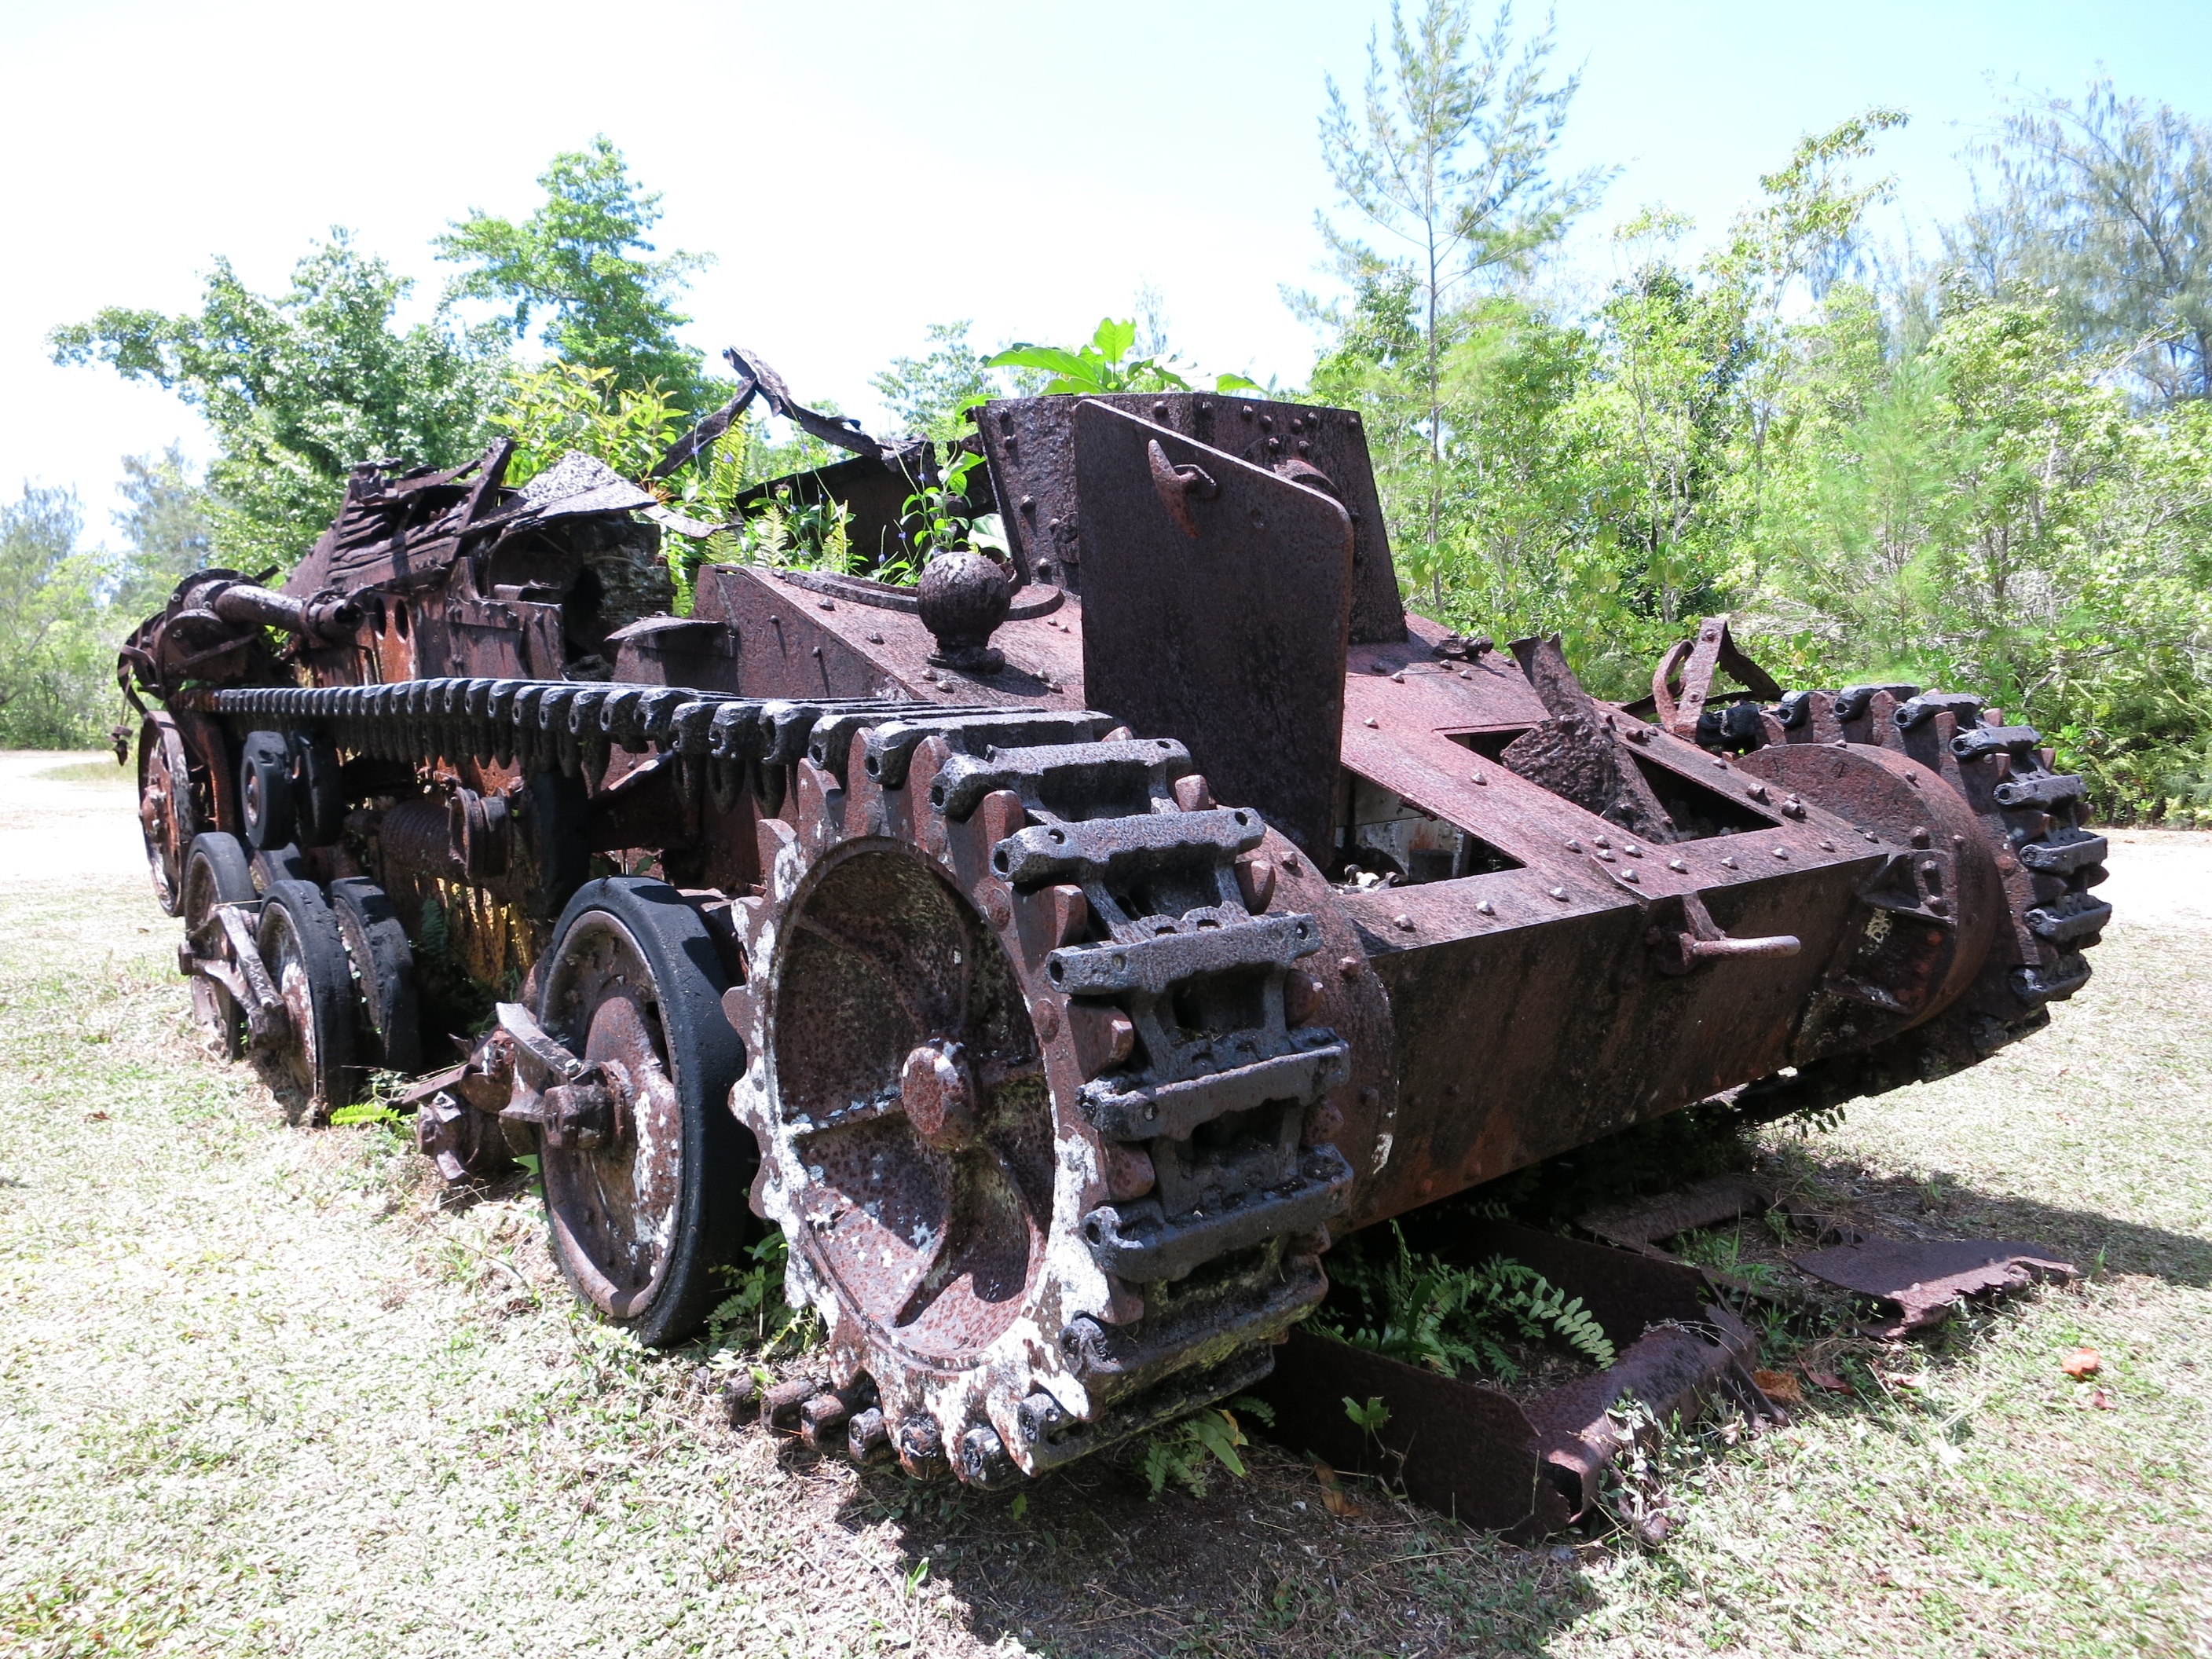
tractor, military, vehicle, weapon, war, tank, combat, palau, agricultural machinery, world war ii, amphibious, land vehicle, remnant, combat vehicle, self propelled artillery, peliliu, battle of peliliu, amphibious vehicle